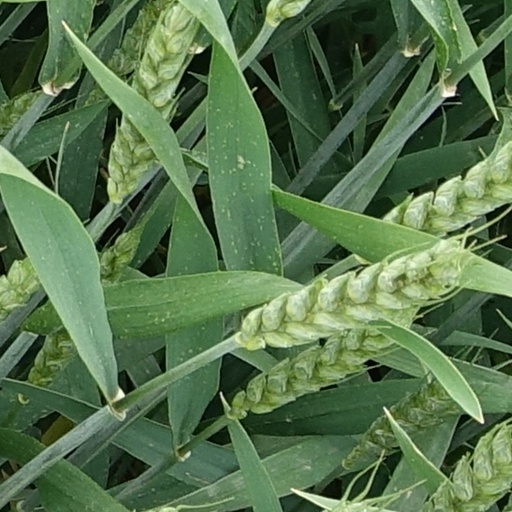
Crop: wheat